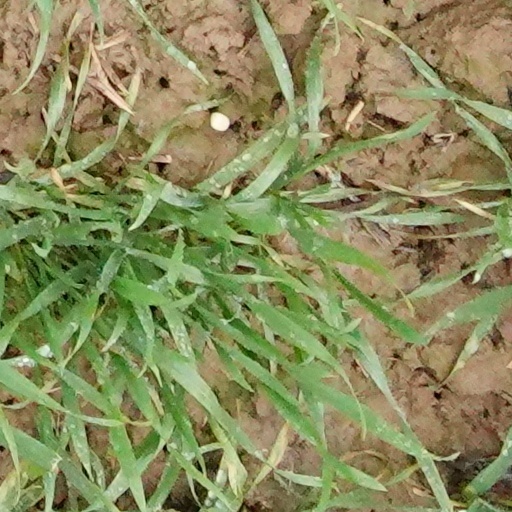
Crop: wheat